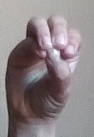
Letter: ha